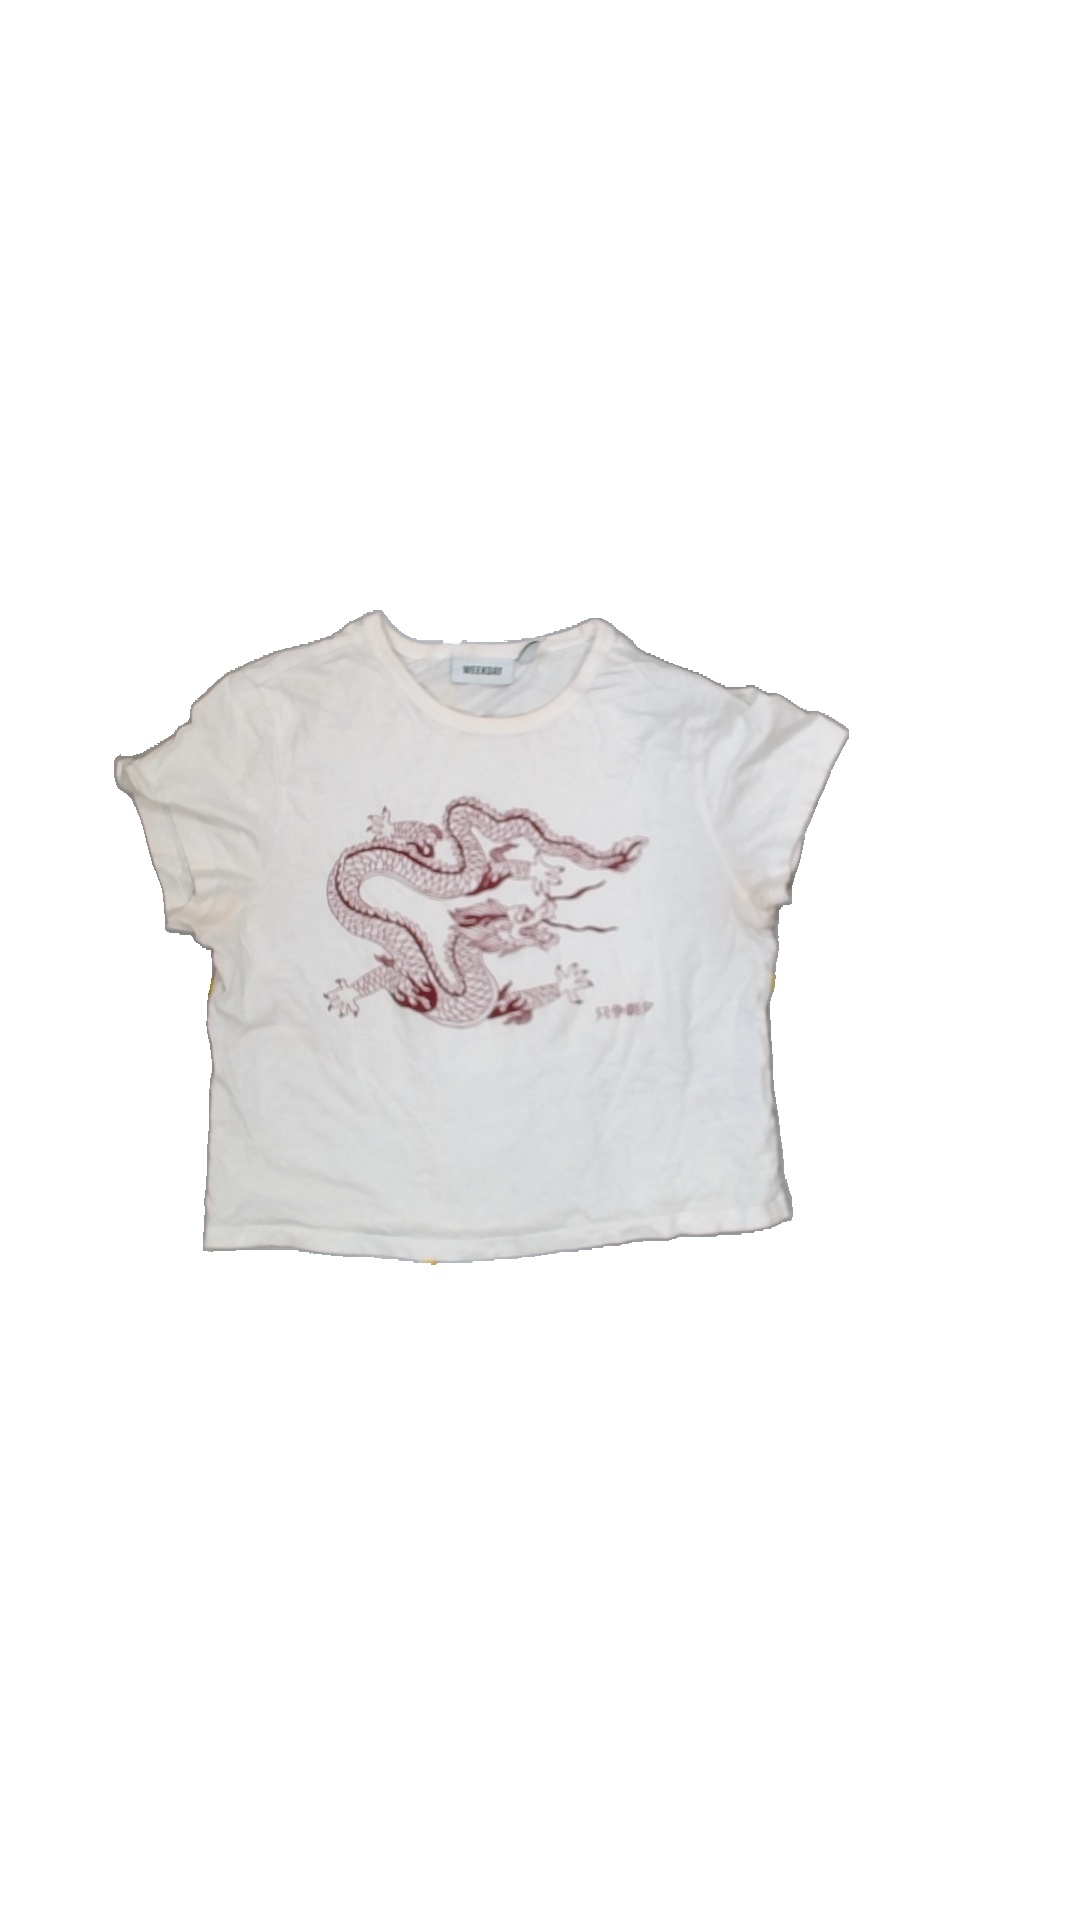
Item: T-shirt (Ladies)
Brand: Weekday
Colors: White
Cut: C-collar
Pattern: Logo print
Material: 100% cotton
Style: No trend
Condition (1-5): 2
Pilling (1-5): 5
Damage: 0
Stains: Yes
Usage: Export
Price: <50